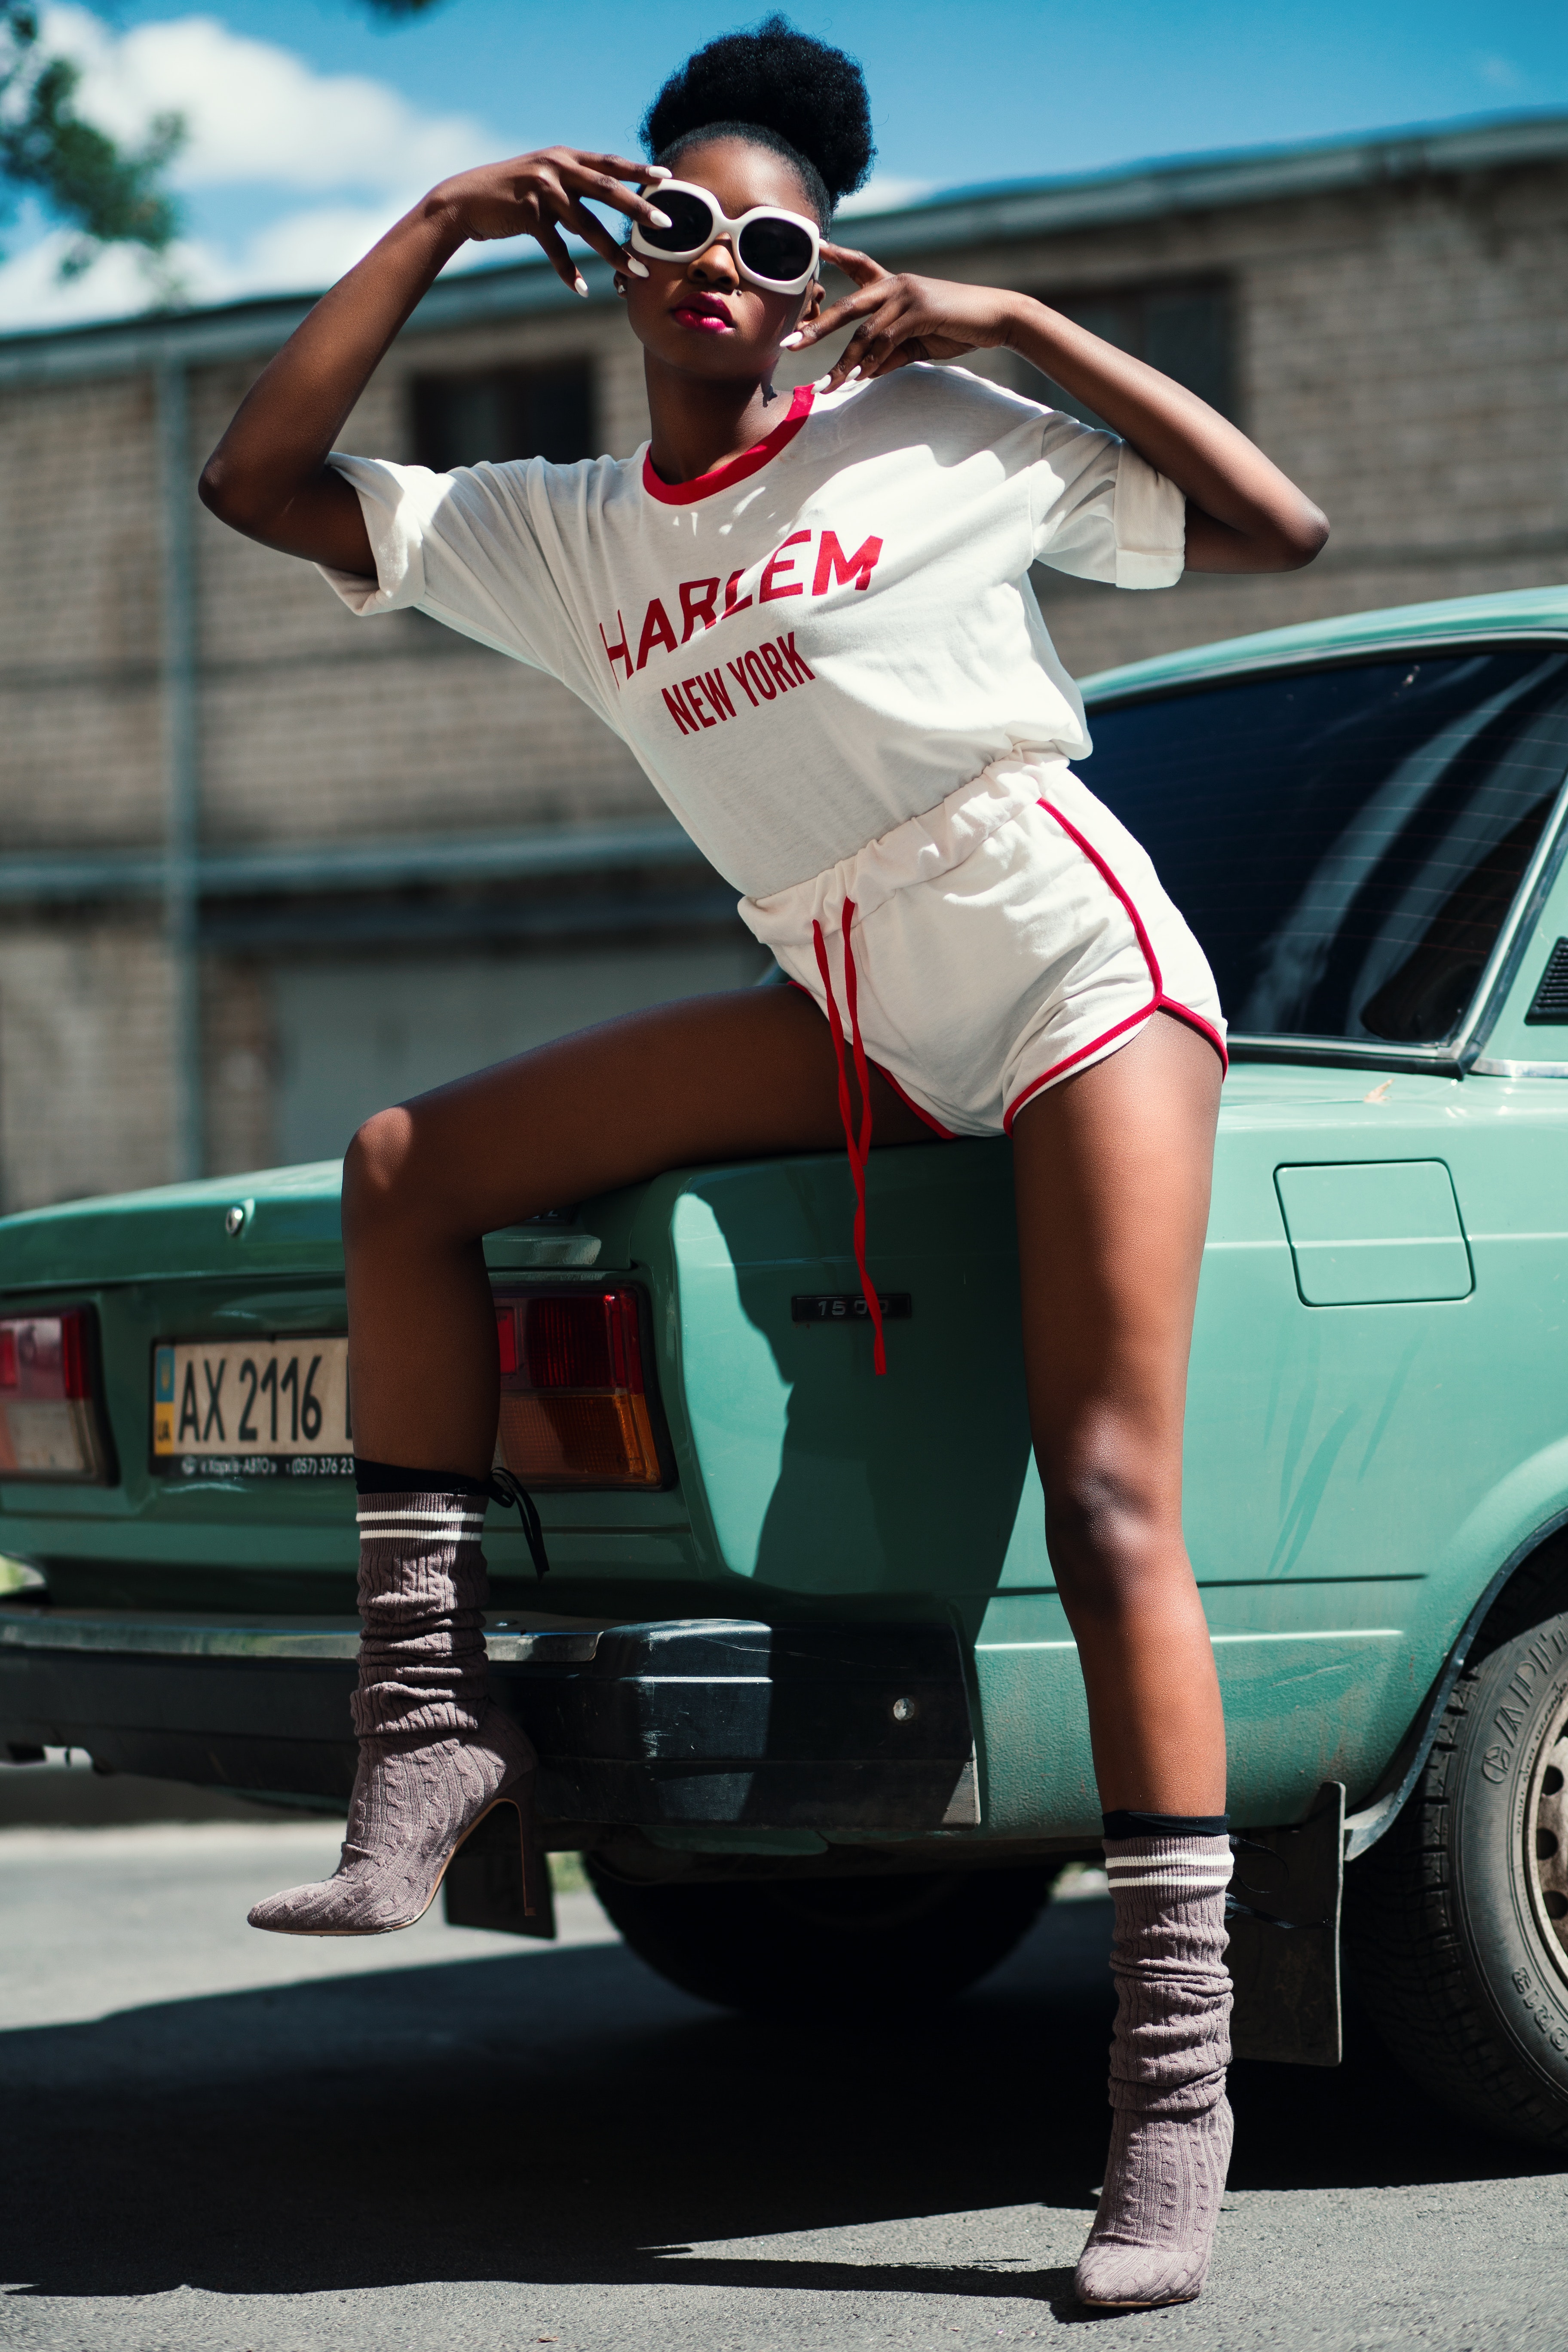
sunglasses, eyewear, vehicle, car, footwear, muscle, photography, human leg, photo shoot, shorts, model, abdomen, vision care